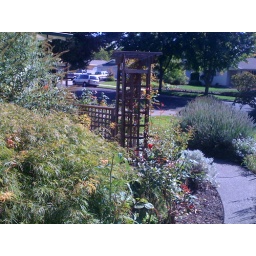
Garden in front of the house from the front door